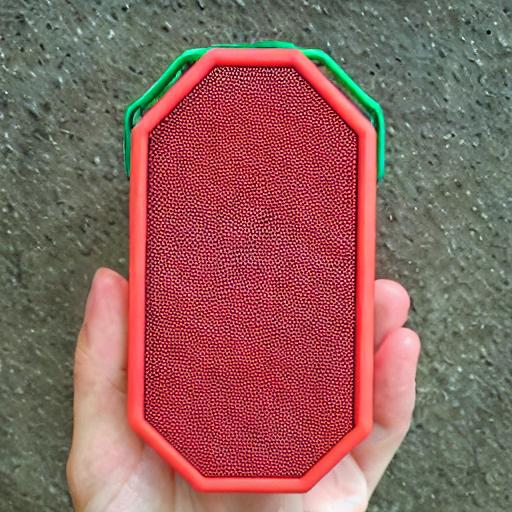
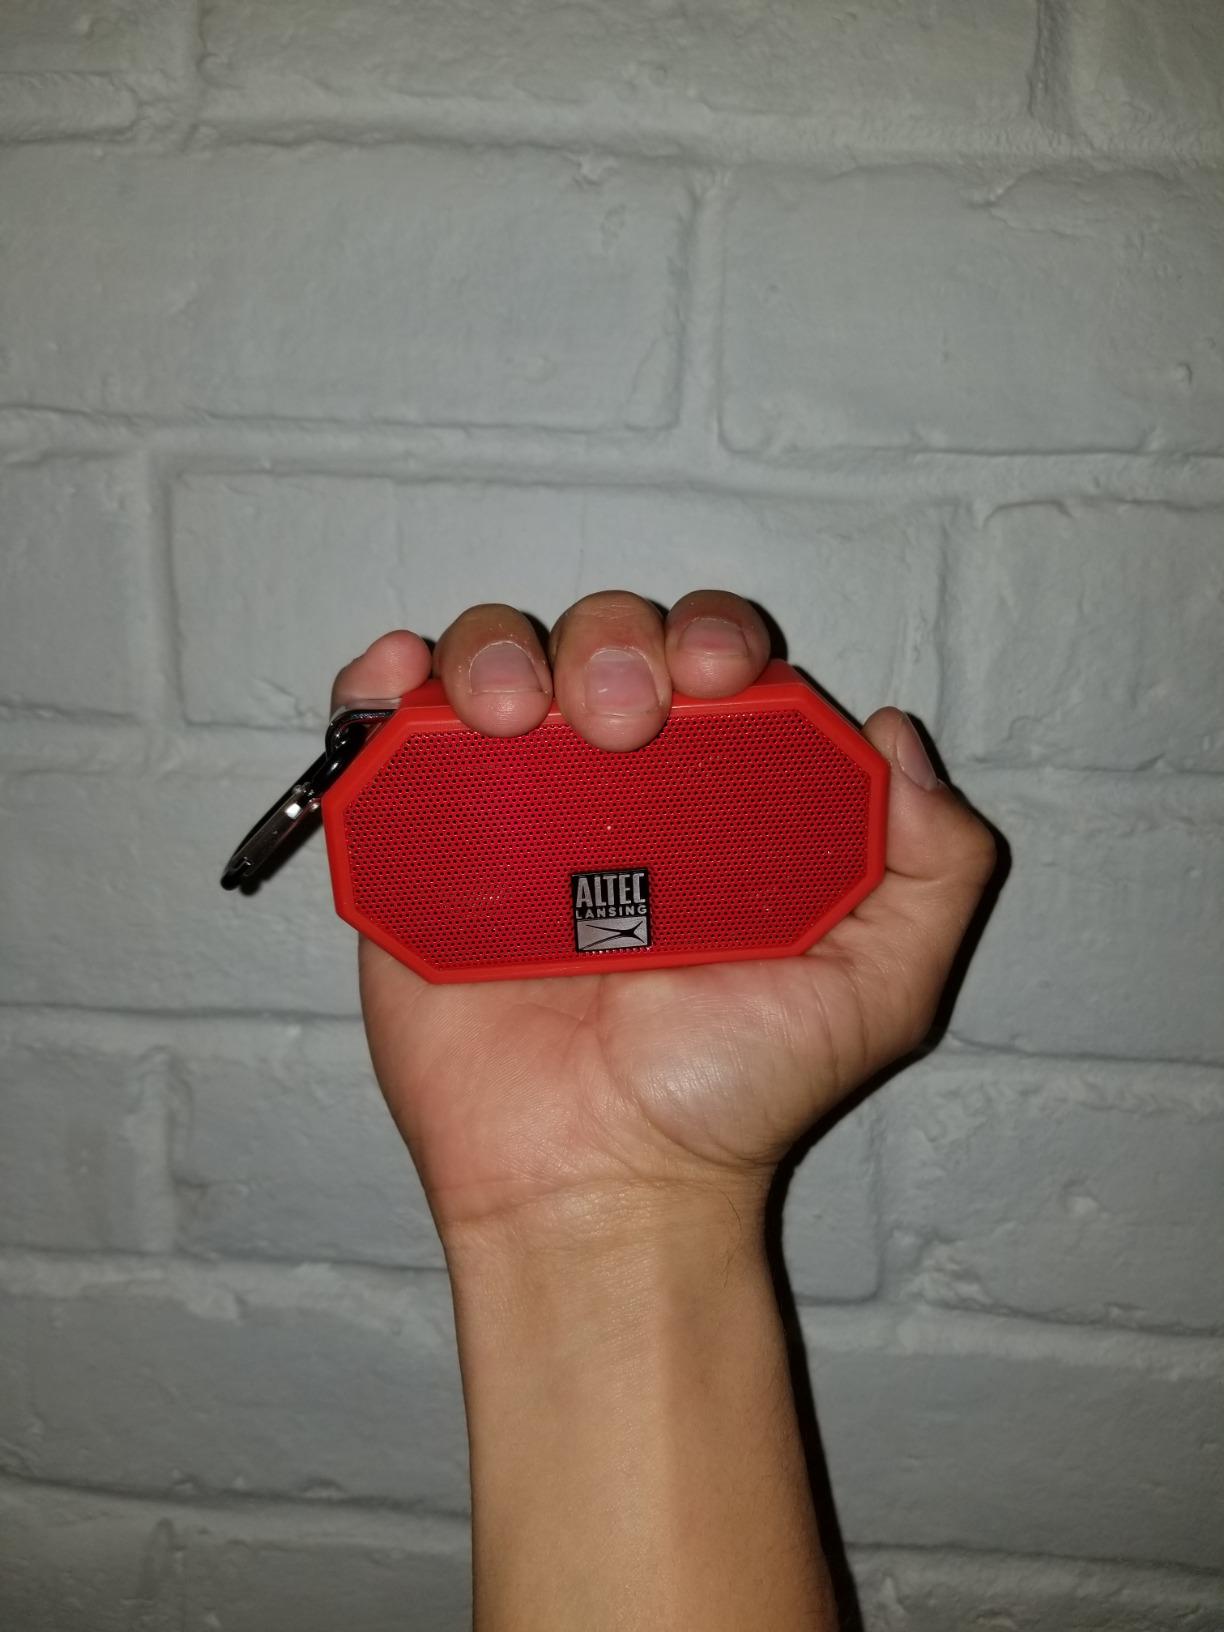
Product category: speaker
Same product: no